Tropical Storm Debbie (1965)

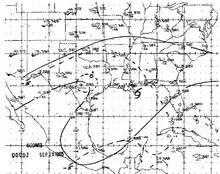
Surface weather analysis of Debbie in the northern Gulf of Mexico

Tropical Storm Debbie of the 1965 Atlantic hurricane season broke the daily rainfall record in Mobile, Alabama, despite dissipating offshore. The sixth tropical storm of the season, it developed on September 24 in the western Caribbean Sea, and moved northwestward for several days without intensifying. On September 27, Debbie turned toward the northeast in the Gulf of Mexico, and the next day briefly attained tropical storm status. However, the intrusion of cooler air imparted weakening, and the storm dissipated on September 30 just off the east coast of Louisiana. It initially threatened areas of Louisiana that sustained significant damage from Hurricane Betsy in early September, although Debbie only caused light rainfall and some flooding in the state. In southern Alabama, the storm dropped of rainfall, which resulted in significant flooding of roads and cars. Damage totaled $25 million in the Mobile, Alabama area, although there was little damage elsewhere.